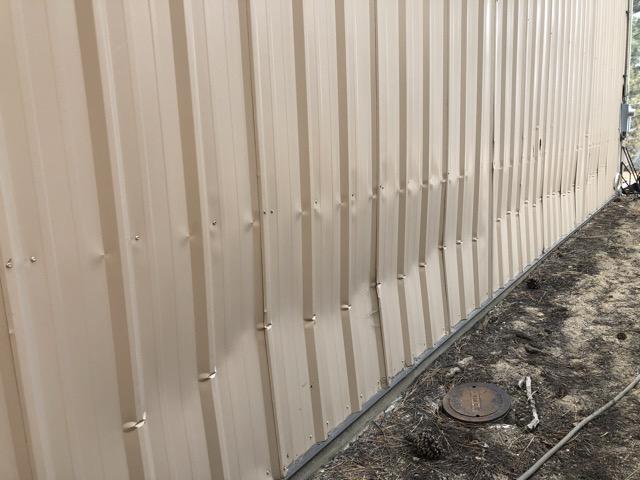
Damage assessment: affected